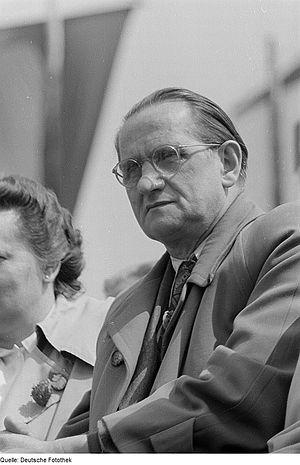
Max Ernst Opitz est un homme politique est-allemand.